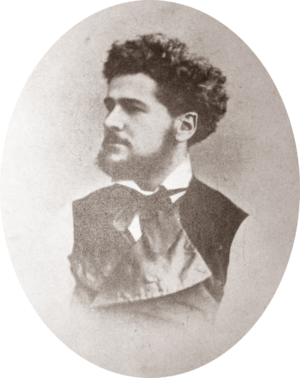
Octave Uzanne en 1875 (24 ans) Español: Octave Uzanne en 1875 (24 años).